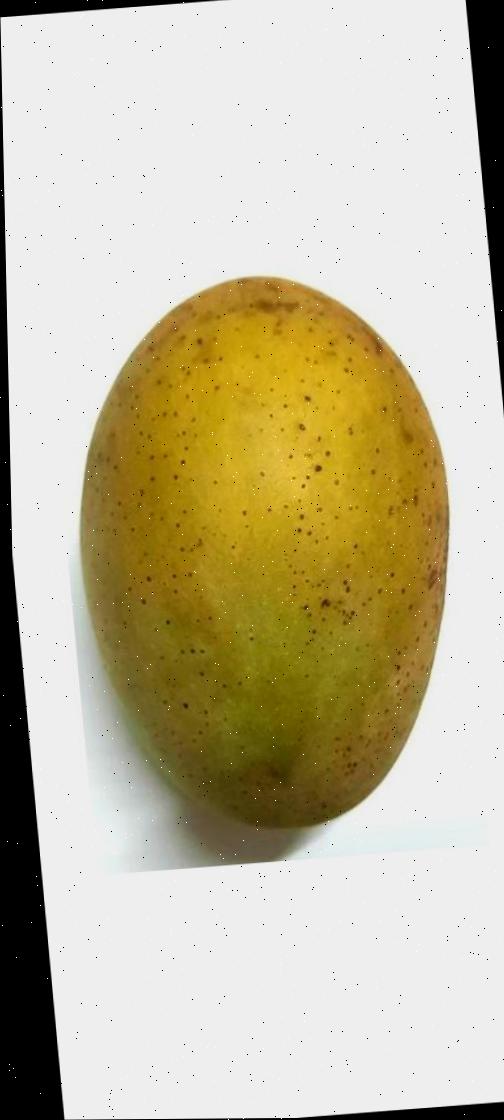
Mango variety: Shada